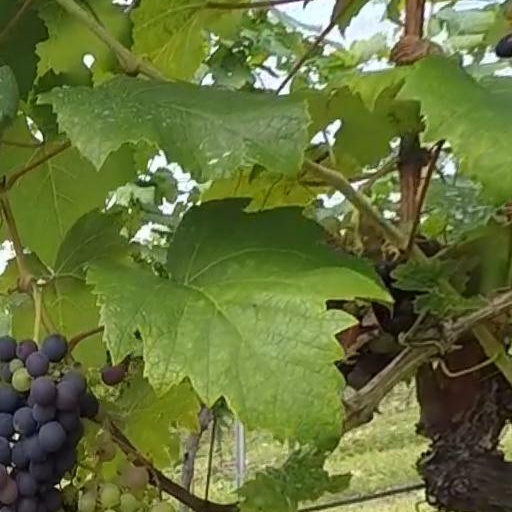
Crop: grape